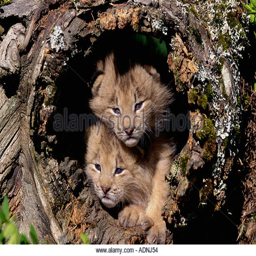
cubs in a hollow tree